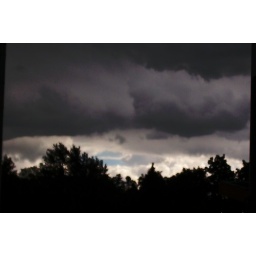
loved the hole in the clouds with the blue sky